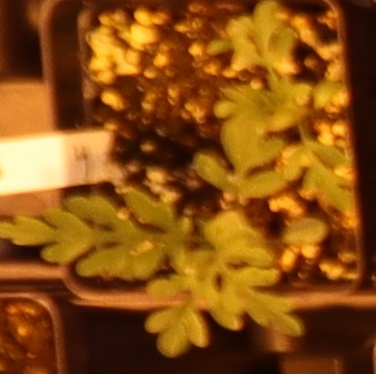
Label: Ragweed